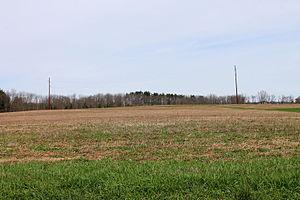
South Centre Township est un township, situé au centre du comté de Columbia, en Pennsylvanie, aux États-Unis. En 2010, il comptait une population de 1 937 habitants.